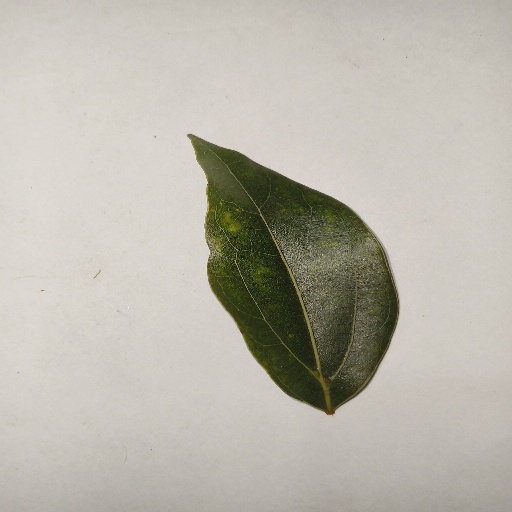
Species: Camphor
Leaf condition: Healthy Leaf